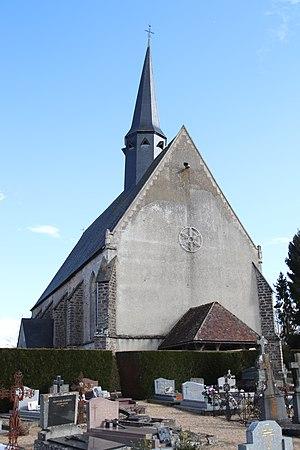
Église Saint-Éliph de Saint-Éliph en France.
Saint-Éliph est une commune française située dans le département d'Eure-et-Loir en région Centre-Val de Loire.